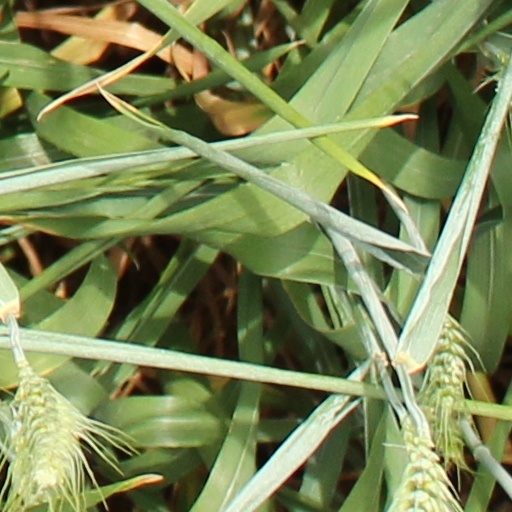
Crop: wheat